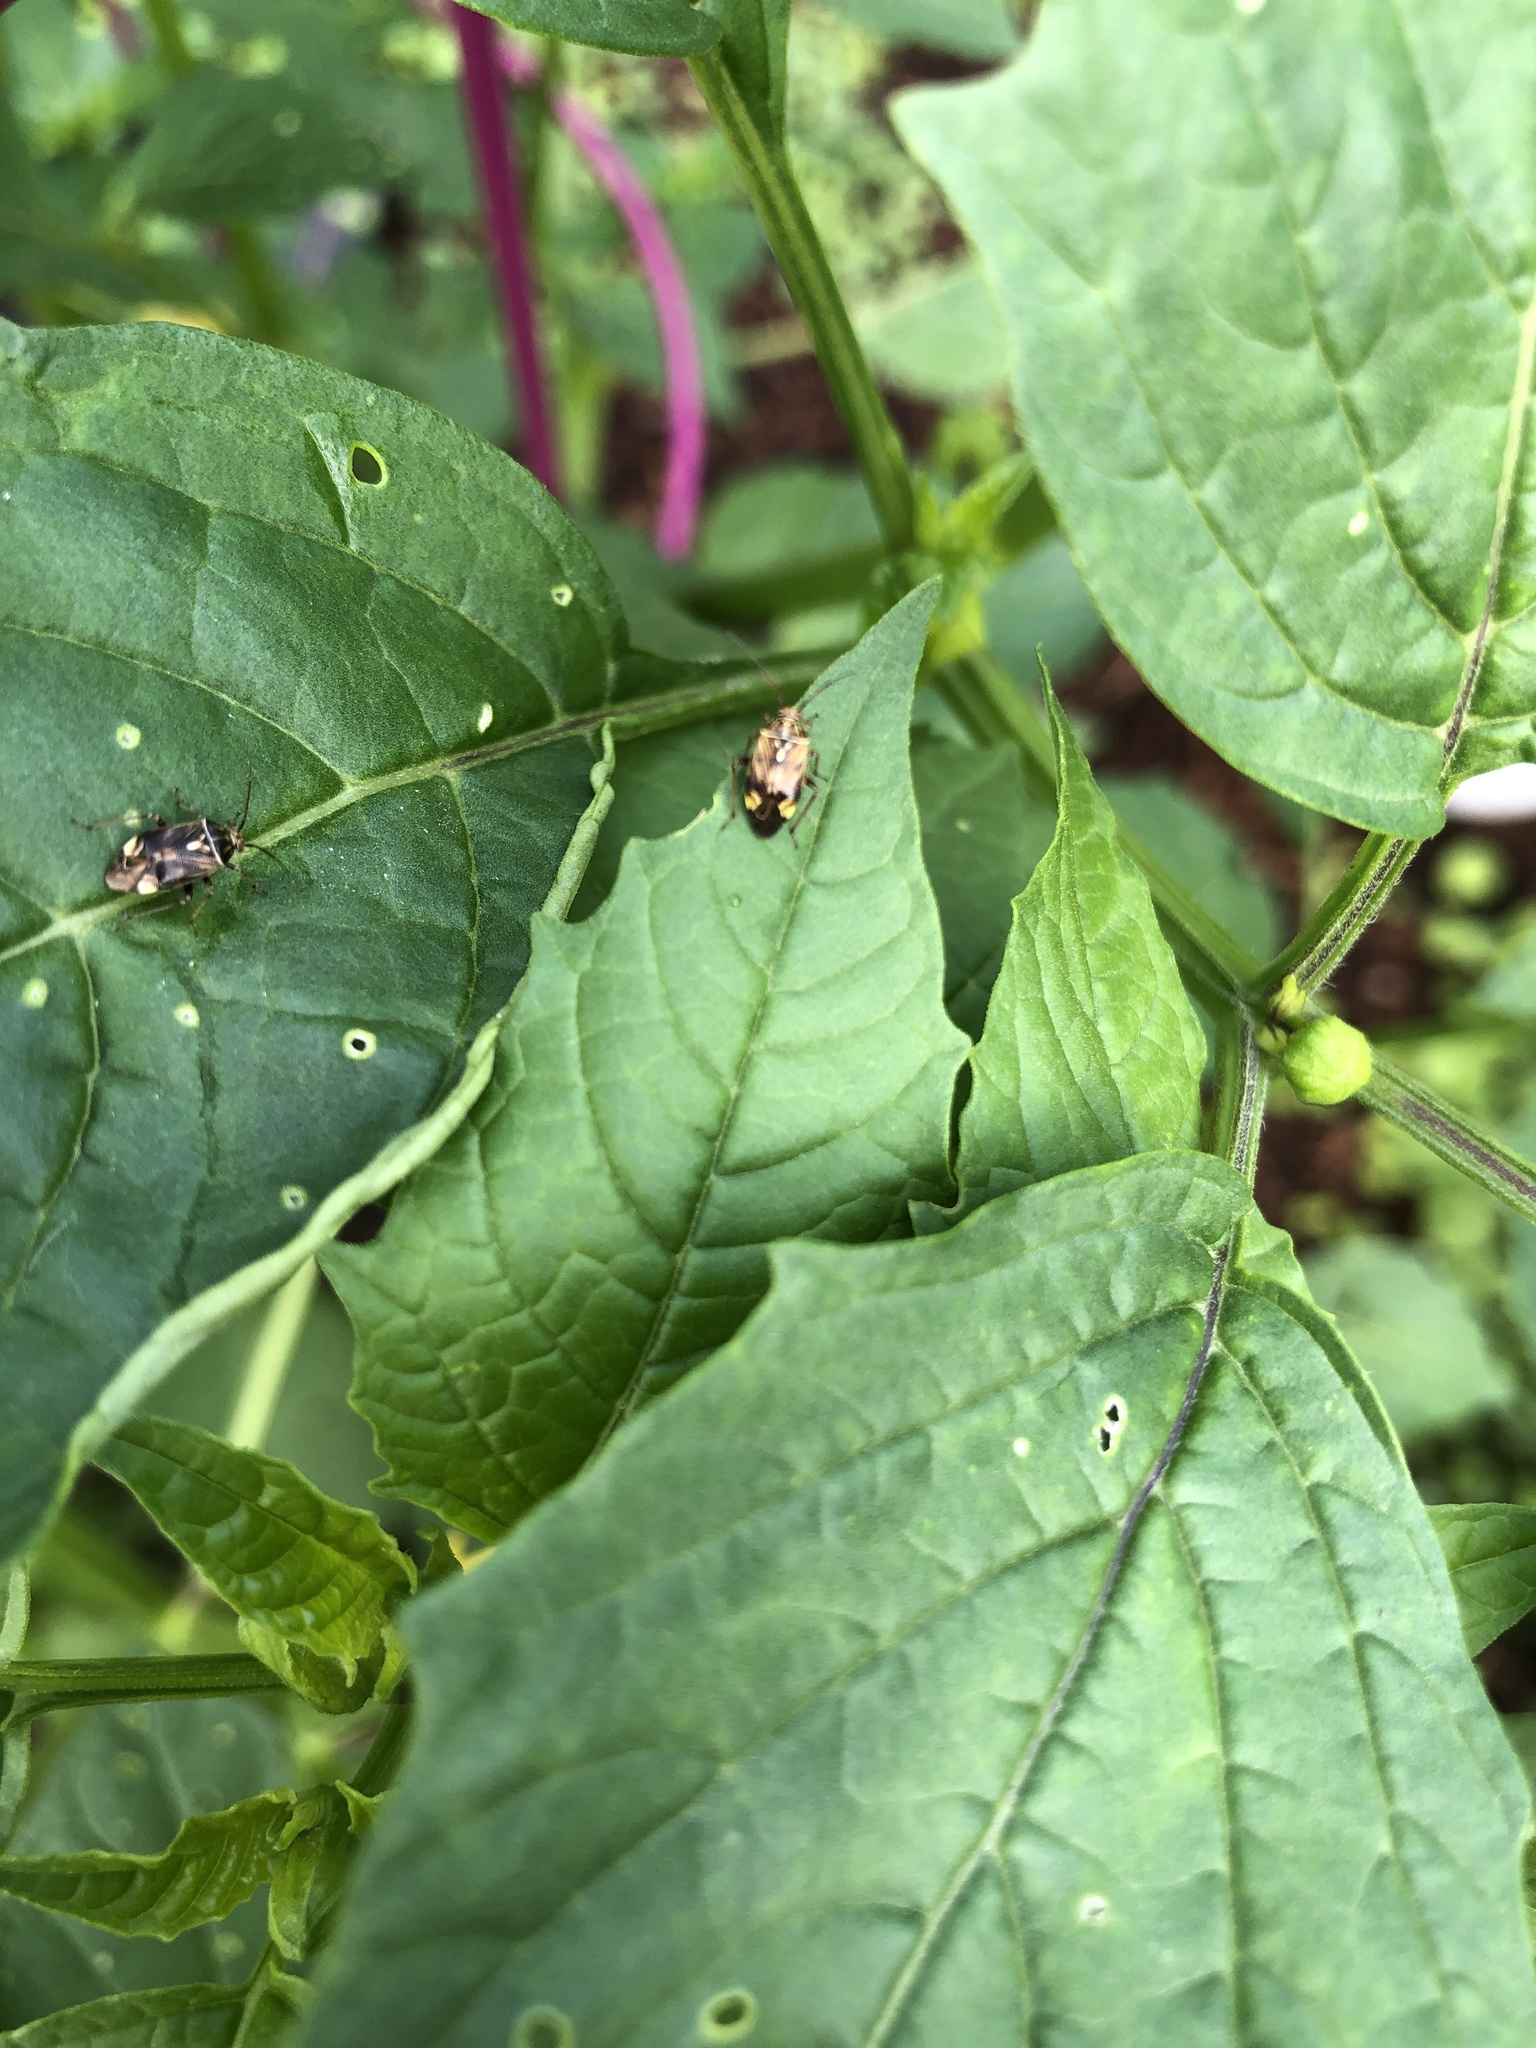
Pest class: lygus_bug